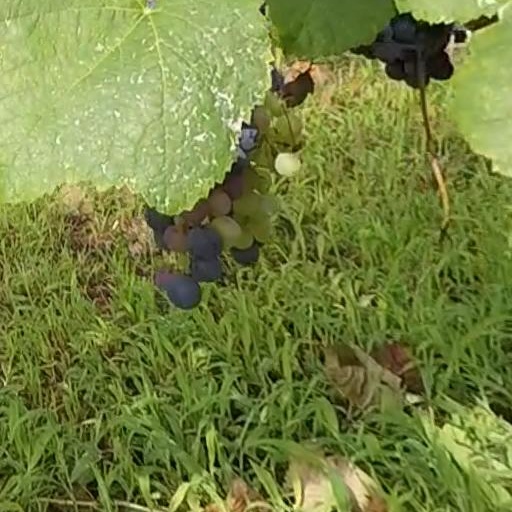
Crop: grape